Chinglish

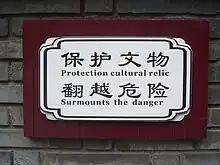
A 2010 sign on the wall surrounding the Tiger Hill Pagoda warning tourists not to climb up.

The English word "Chinglish" is a portmanteau of "Chinese" and "English". The Chinese equivalent is "Zhōngshì Yīngyǔ".